Roman Golovchenko

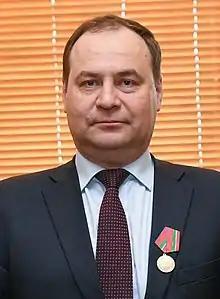
Golovchenko in 2021

Roman Alexandrovich Golovchenko (born 10 August 1973) is a Belarusian politician who is currently the chairman of the National Bank of the Republic of Belarus since 10 March 2025. He previously served as Prime Minister of Belarus from June 2020 to March 2025.